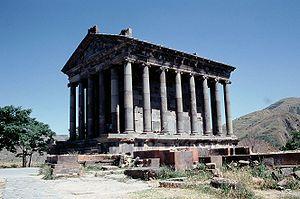
L'architecture arménienne s'est développée au fil des siècles de manière singulière. Des spécificités sont apparues, comme les gavits ou les jamatouns. La très grande majorité des constructions, notamment caractérisées par la coupole, sont religieuses et les forts, par exemple, se font plus rares. L'évolution de l'architecture arménienne est parallèle, voire similaire à l'évolution architecturale des monastères d'Arménie. L'architecture chrétienne est principalement constituée de plusieurs périodes de développement : l'essor des IVᵉ, Vᵉ et VIᵉ siècles qui voient la formation de cet art original, qui aboutit à un âge d'or au VIIᵉ siècle. Après une période sombre au VIIIᵉ siècle vient la « première renaissance » arménienne puis la seconde vers la fin du Moyen Âge.